Expedition of the Thousand

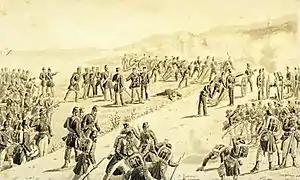
Siege of Gaeta, from 5 November 1860 to 13 February 1861

On 21 June 1860 Giuseppe Garibaldi definitively occupied Palermo. The news went around the world and public opinion took up the cause of the expedition. In the United Kingdom, workers from Glasgow and Liverpool offered days of work to support the expedition. The French daily newspaper "Le Siècle" launched an appeal for fundraising and the enlistment of volunteers. Having left Marseille on 9 May, Alexandre Dumas and Giustiniano Lebano arrived in Palermo on 30 May from his personal yacht to supply Garibaldi with weapons. Dumas, a friend of Garibaldi, also organized the propaganda of the expedition through the newspapers.